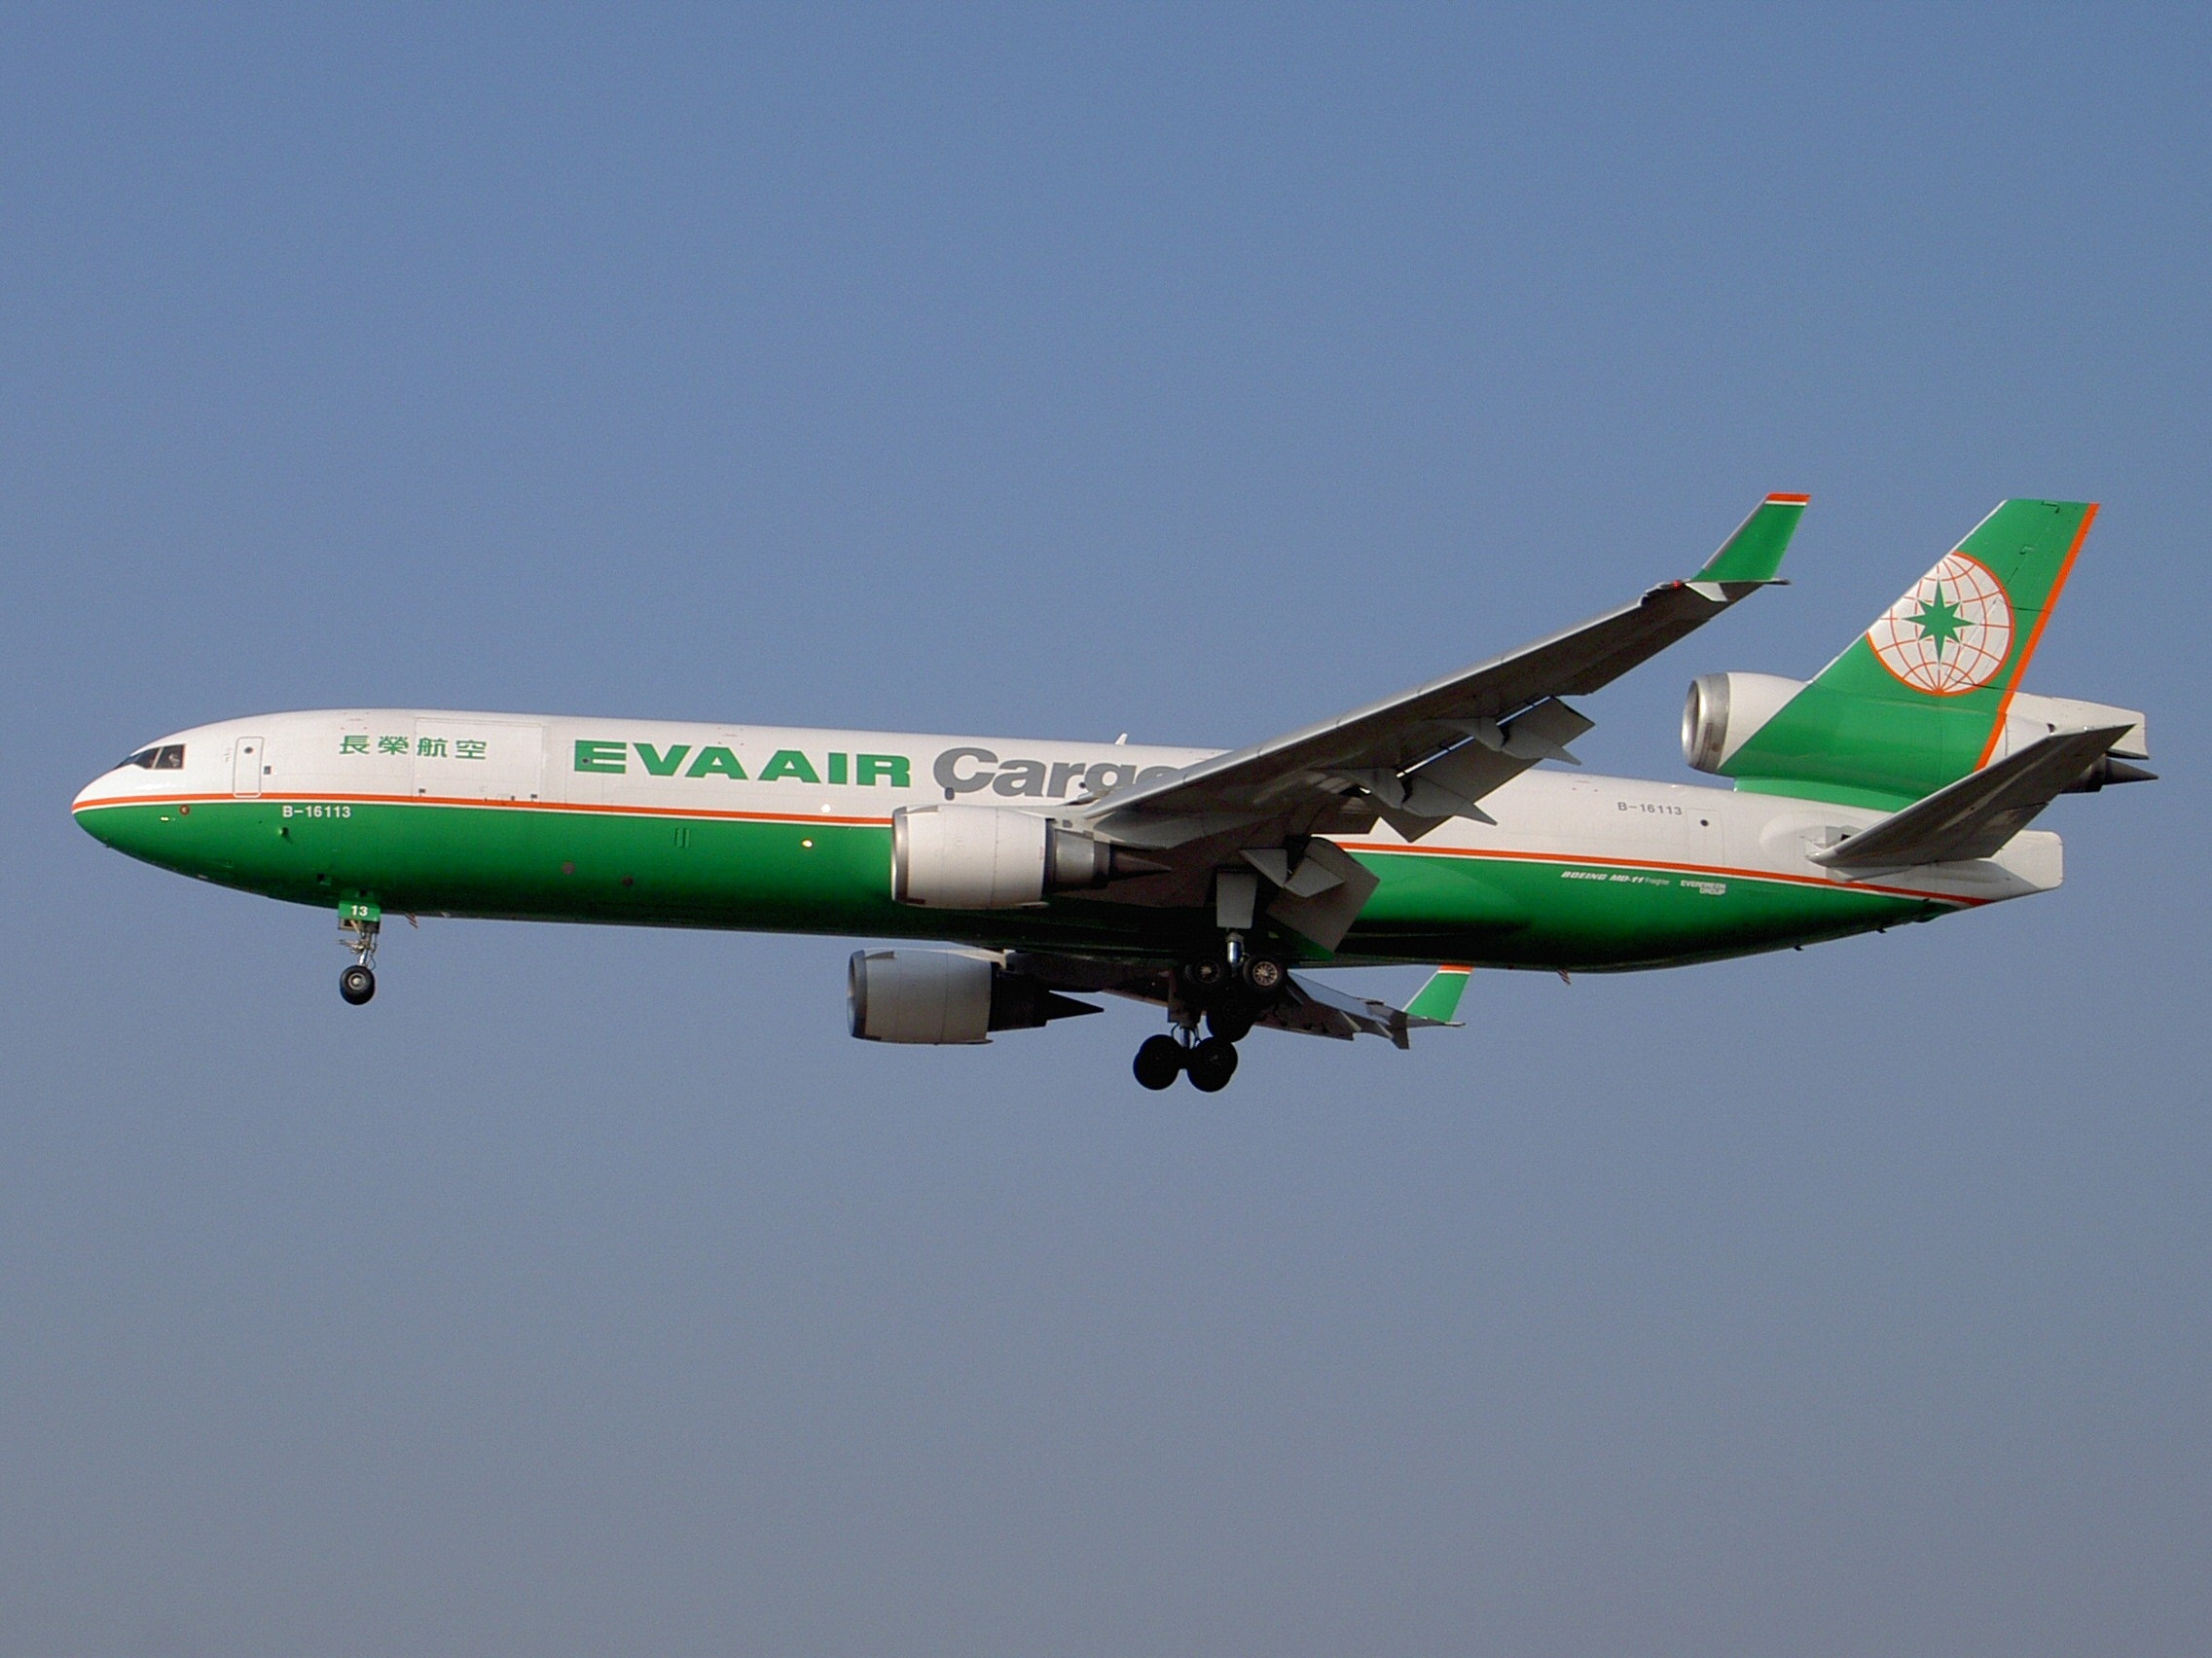
wing, airplane, aircraft, jet, transport, vehicle, airline, aviation, flight, airliner, airbus, landing, boeing, takeoff, jet aircraft, airbus a330, boeing 777, boeing 767, air travel, boeing 737, md 11, eva air cargo, boeing 757, atmosphere of earth, wide body aircraft, narrow body aircraft, airbus a320 family